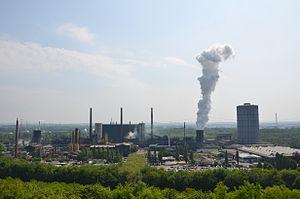
Une cokerie est une usine réalisant la synthèse de coke et de gaz manufacturé à partir de charbon par un procédé de distillation à sec. Les composants volatils du charbon pyrolysés, libérés par chauffage à une température comprise entre 900 °C et 1 400 °C sont généralement aspirés et récupérés ; mais il existe aussi des cokeries où les composants libérés sont brûlés : on parle dans ce cas de procédé de récupération de chaleur. Il se forme alors à la surface du coke obtenu une couche de cendres. Le dégazage du charbon confère au coke une porosité très recherchée. Les gaz sont décomposés par condensation fractionnée en goudrons d'hydrocarbure, acide sulfurique, ammoniac, naphtalène, benzol et gaz de coke : ces produits sont ensuite purifiés dans d'autres réacteurs chimiques. L’Allemagne maintient encore cinq cokeries en activité pour les besoins de son industrie nationale.